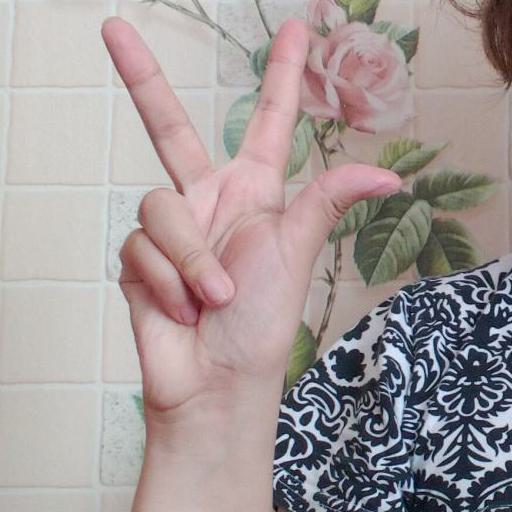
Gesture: three2